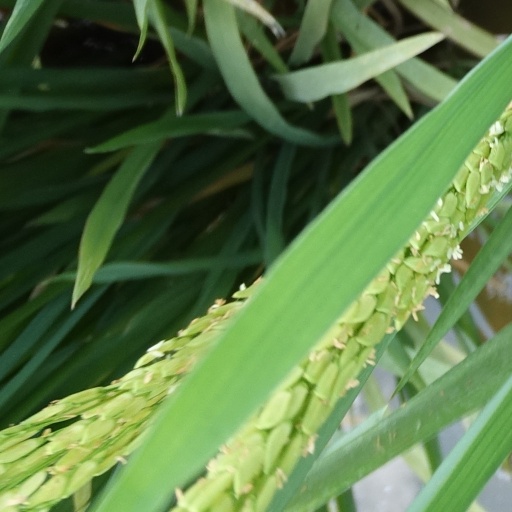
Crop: rice